Vikramatji Khimojiraj

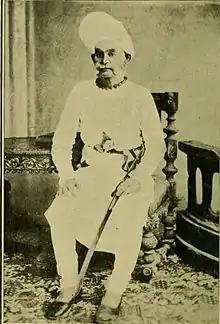
Maharana Vikramatji of Porbandar State (1896)

Maharaja RanaShri Vikramatji Khimojiraj Sahib (1 April 1819 – 21 April 1900) was the ruler of Princely State of Porbandar belonging to Jethwa Rajput dynasty.